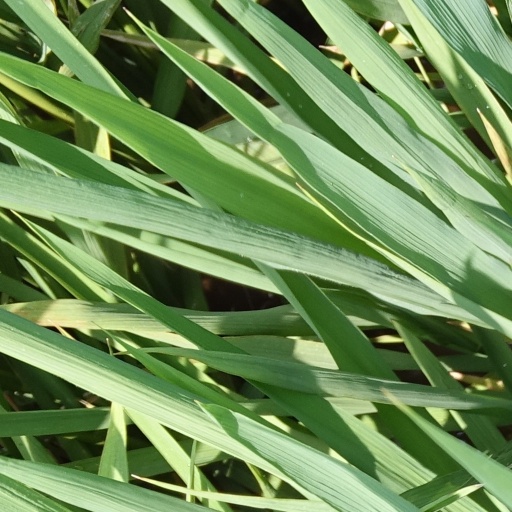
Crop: rice